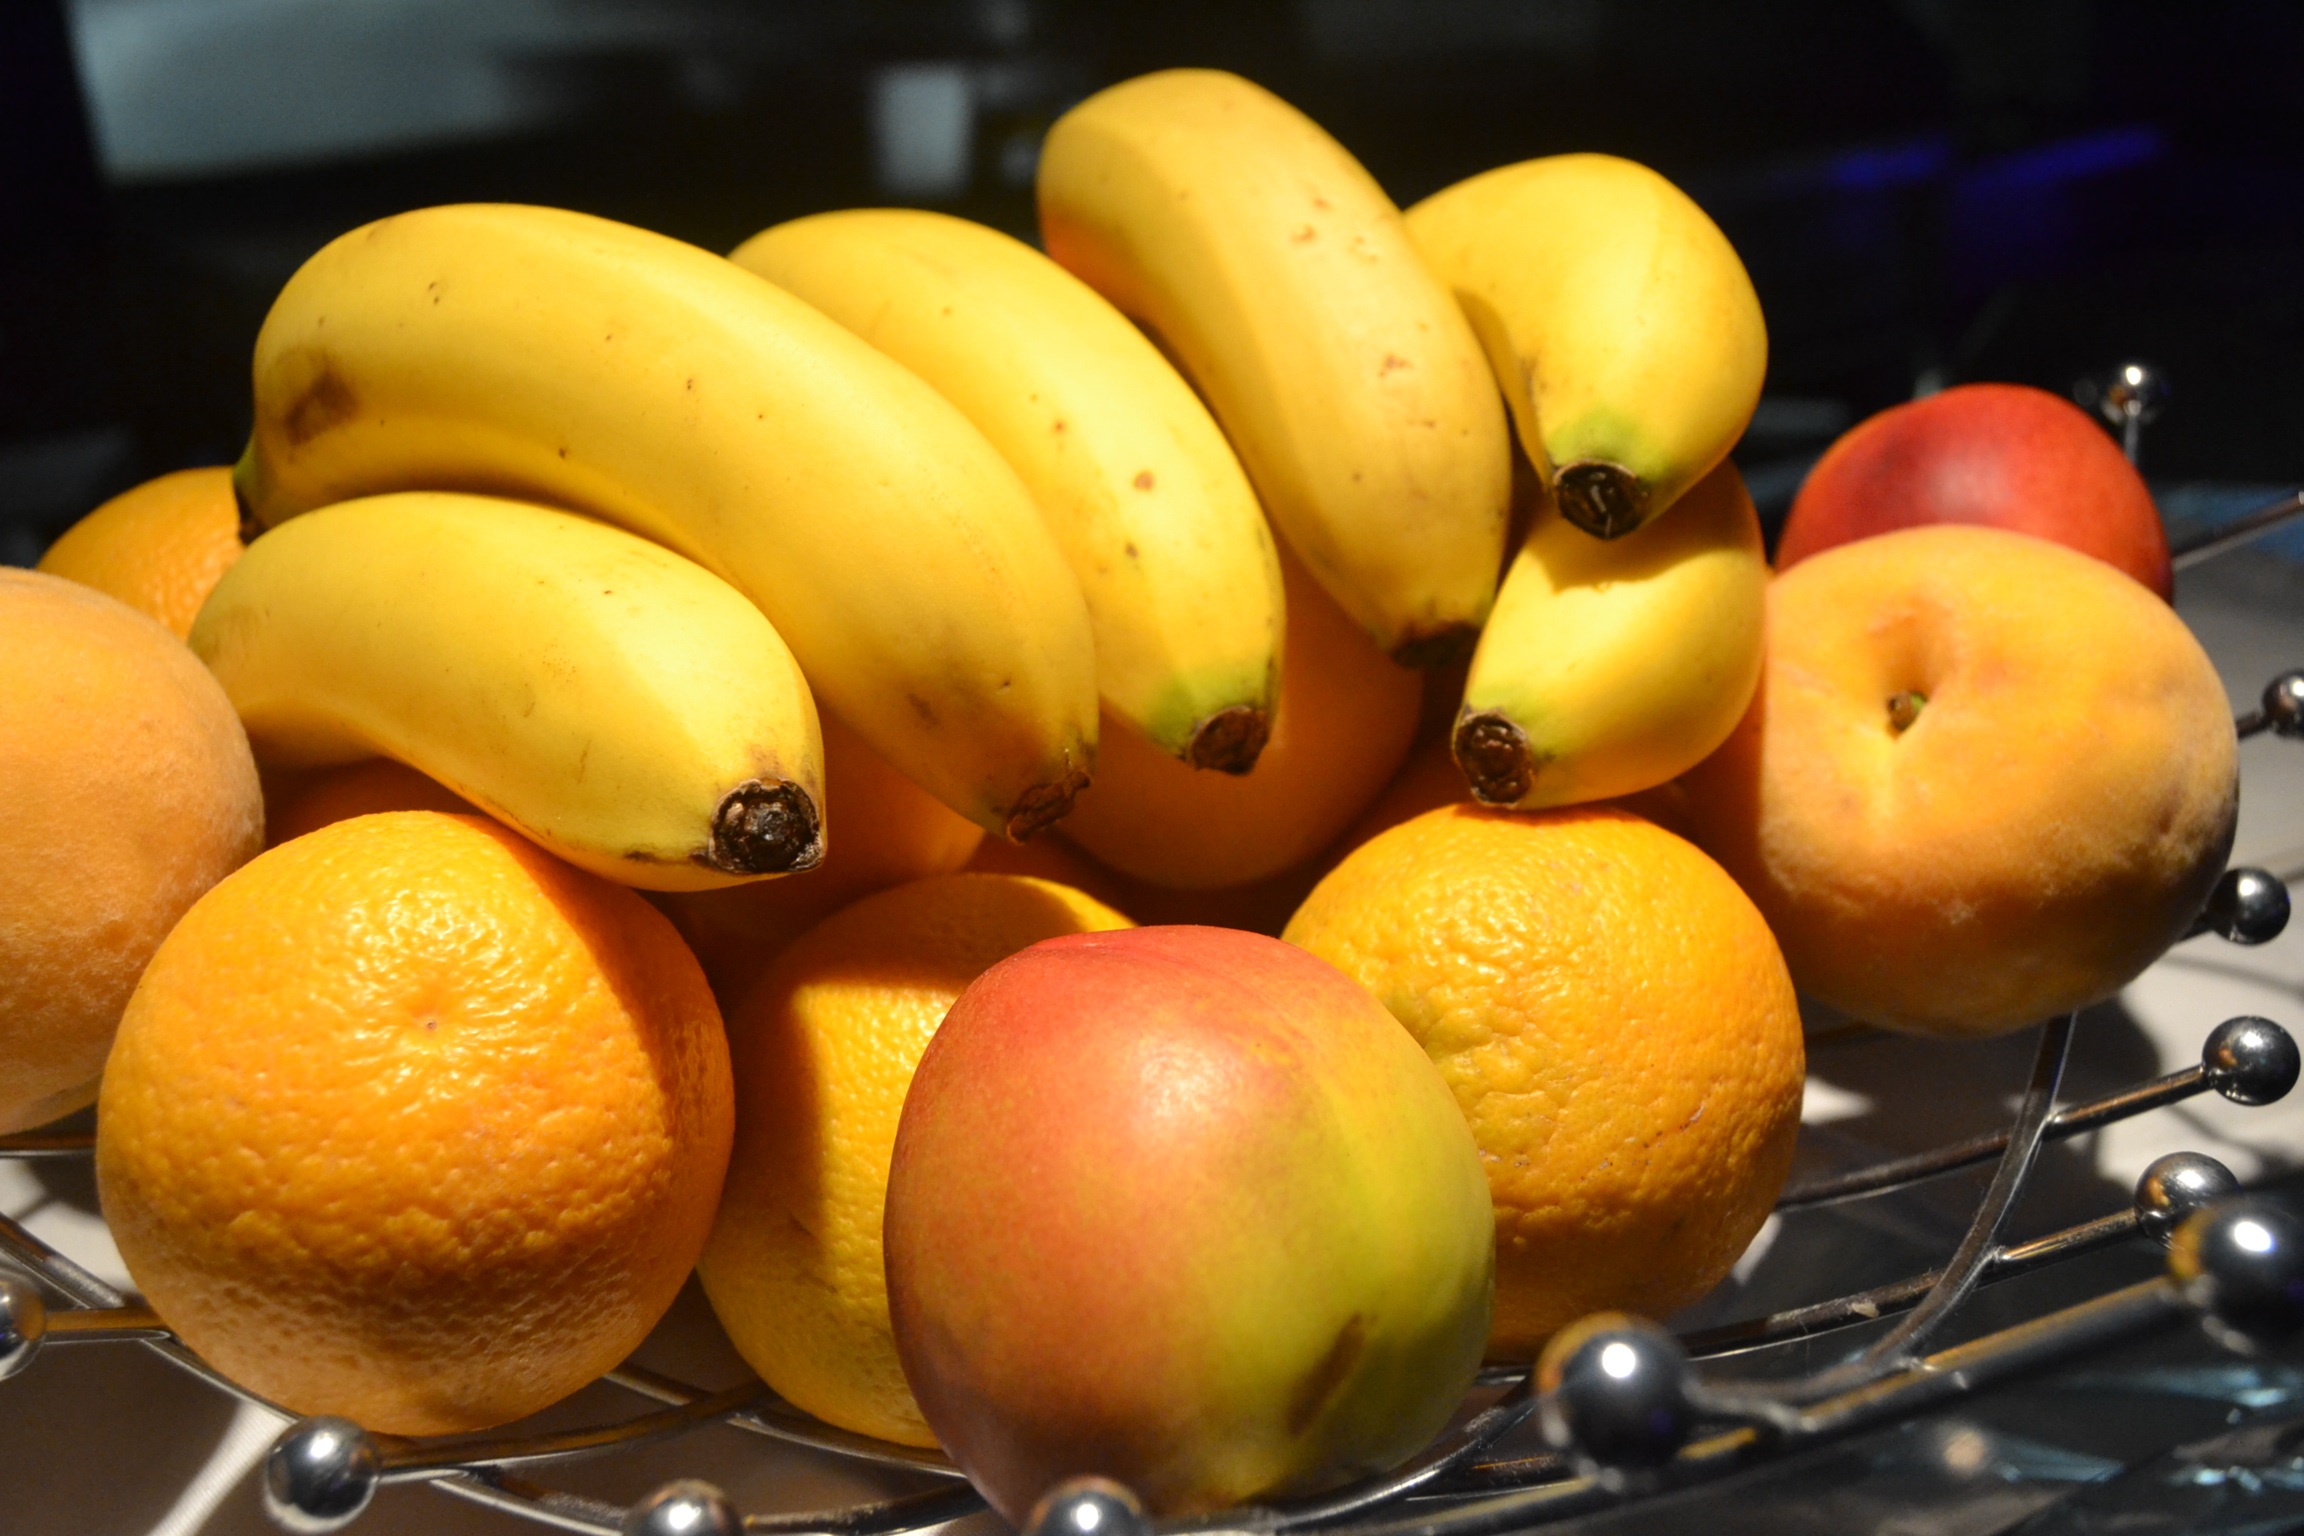
apple, nature, plant, white, fruit, leaf, ripe, orange, food, red, produce, natural, fresh, lifestyle, juicy, health, freshness, juice, vitamin, eating, nutrition, vegetarian, raw, organic, dieting, flowering plant, land plant